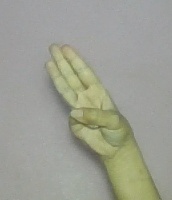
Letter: thaa